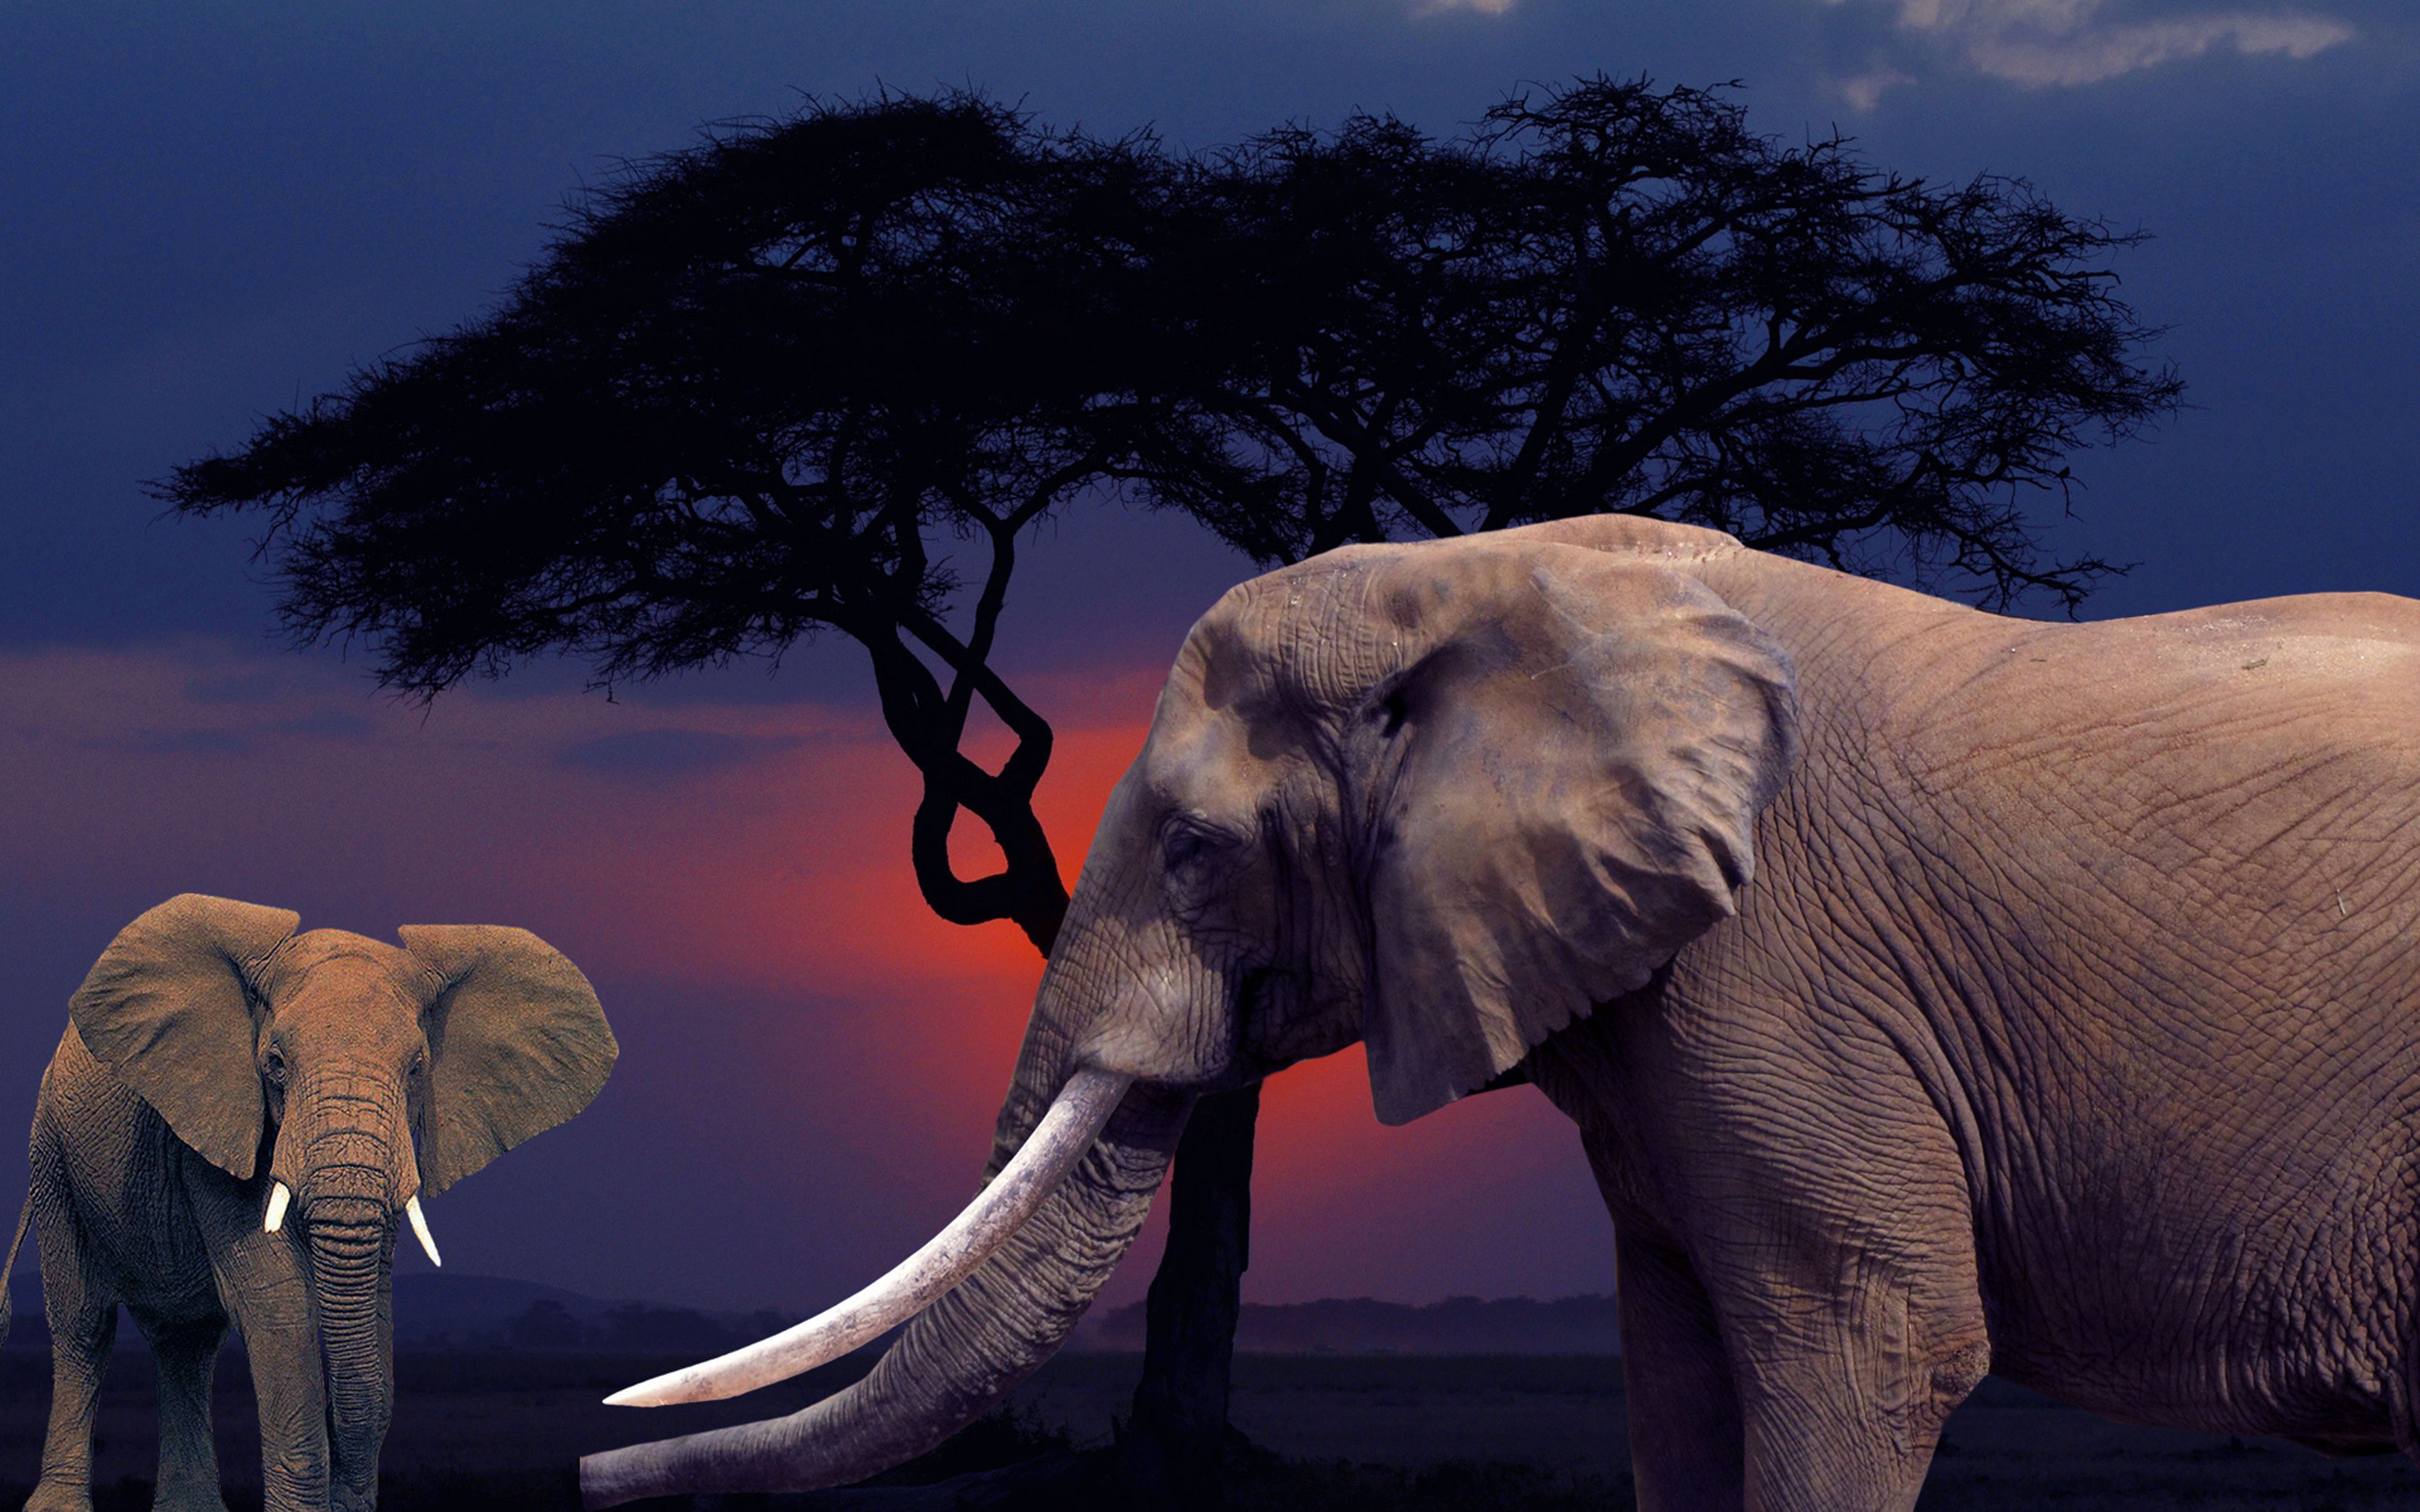
wildlife, mammal, fauna, savanna, elephant, arrangement, savannah, indian elephant, african elephant, elephants and mammoths